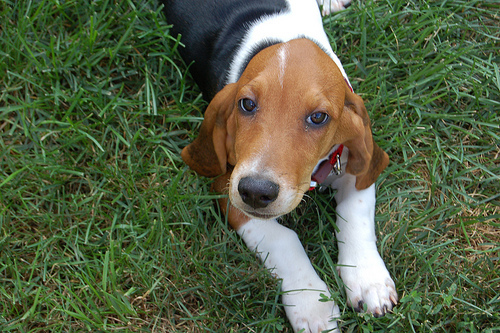
Animal: dog
Breed: basset_hound